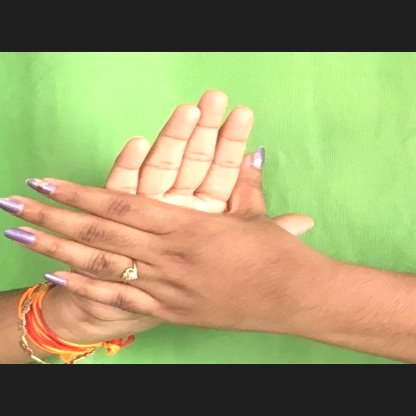
Mudra: Chakra